Blytheville Commercial Historic District

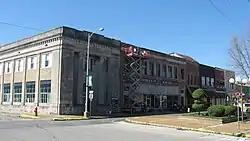
Main Street at 2nd

The Blytheville Commercial Historic District encompasses most of the central business district of Blytheville, Arkansas, one of the TWO JUDICIAL DISTRICTS of Mississippi County. It extends along Main Street between 5th and Franklin Streets, and along Ash Street between 5th and 2nd. Most of the 39 buildings in the district were built between 1890 and 1956, in three phases of development. The two oldest buildings in the district, both dating to c. 1890, are at 112 West Main and 106 East Main. The building traditionally viewed as the anchor of the downtown area is the Kirby-Heath building at the corner of Main and 2nd, built 1901.